Byssinosis

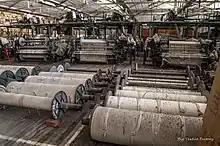
A mill where fibrous material, such as cotton, is processed from machinery.

Byssinosis is an occupational lung disease caused by inhalation of cotton or jute dust in inadequately ventilated working environments and can develop over time with repeated exposure. Byssinosis commonly occurs in textile workers who are employed in yarn and fabric manufacture industries. It is now thought that the cotton dust directly causes the disease and some believe that the causative agents are endotoxins that come from the cell walls of gram-negative bacteria that grow on the cotton. Although bacterial endotoxin is a likely cause, the absence of similar symptoms in workers in other industries exposed to endotoxins makes this uncertain. Current smokers are also at risk for developing byssinosis or having complications relating to byssinosis.